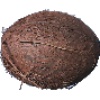
Label: cocos